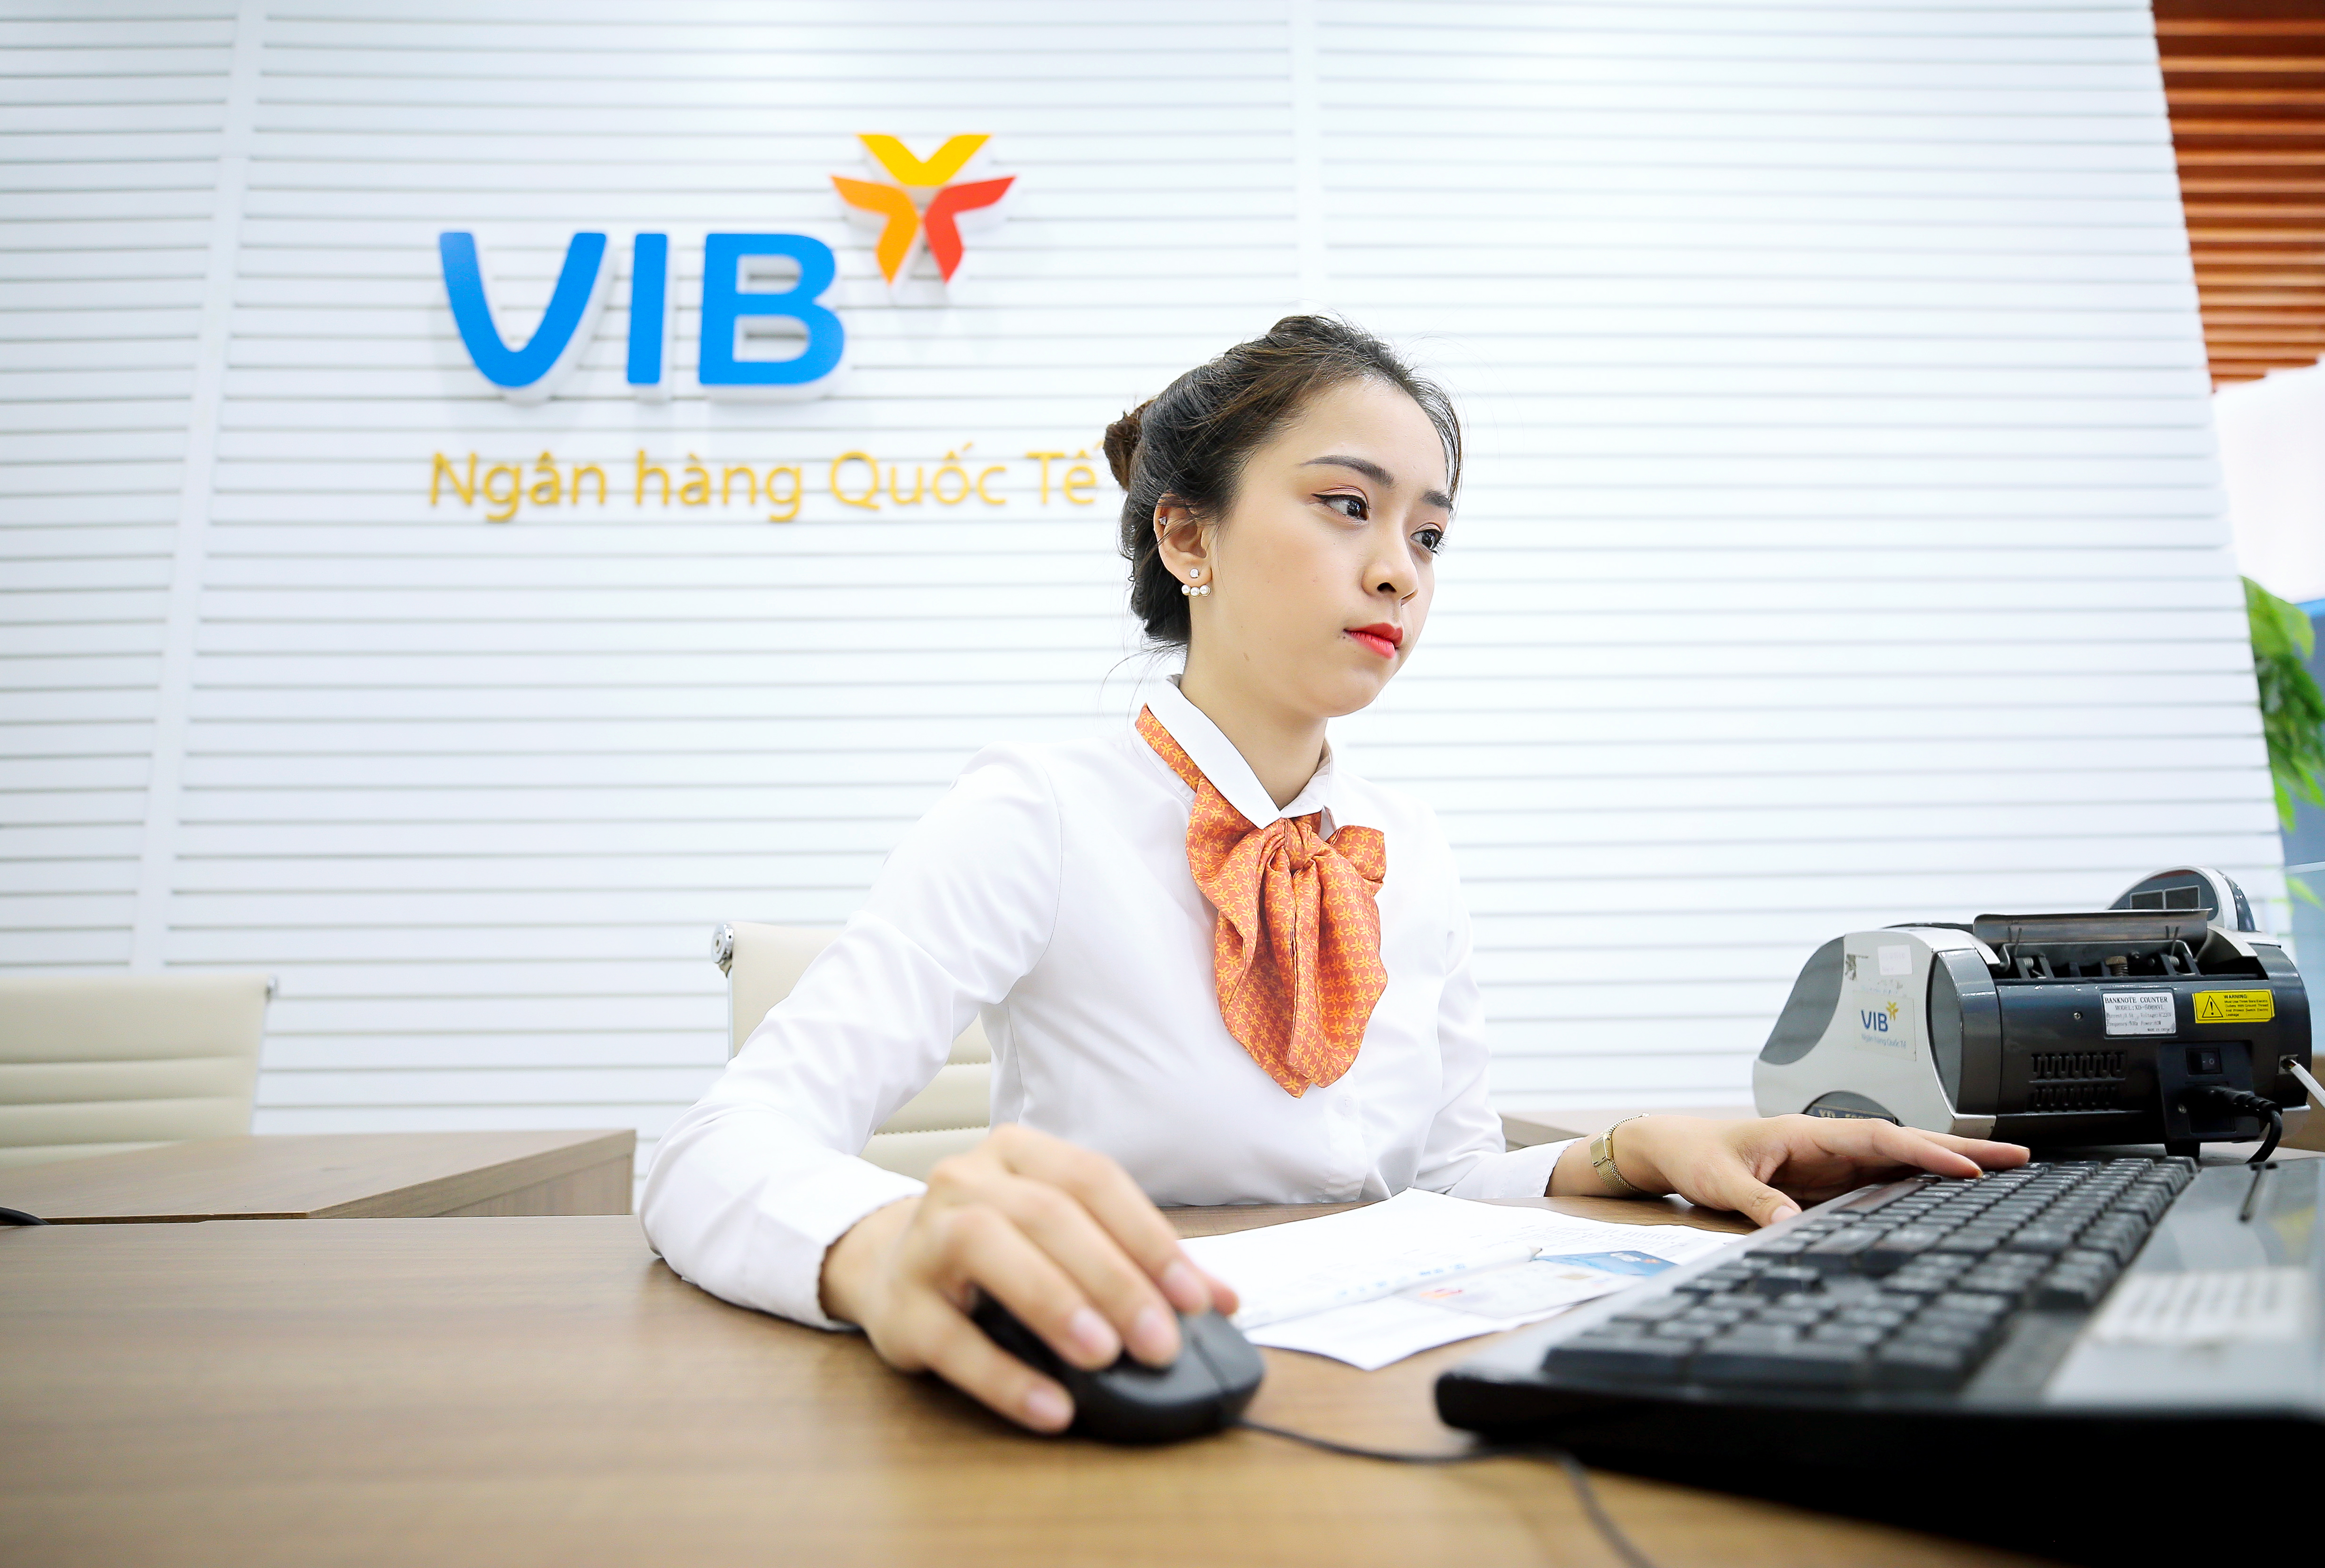
woman, business, communication, job, white collar worker, conversation, clerk